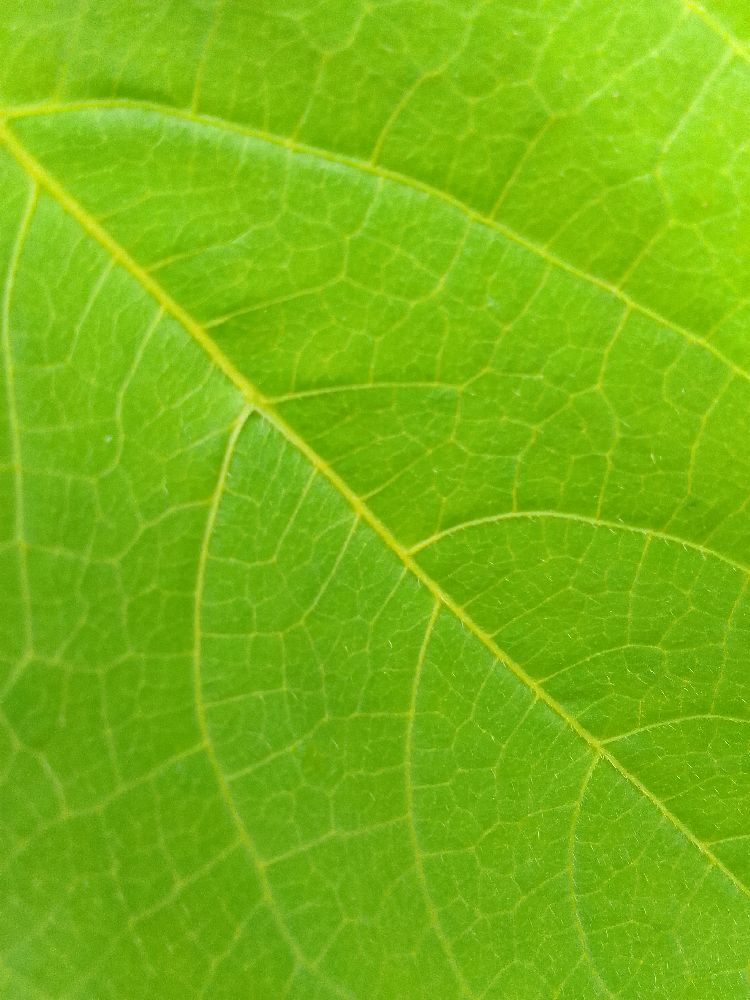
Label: healthy